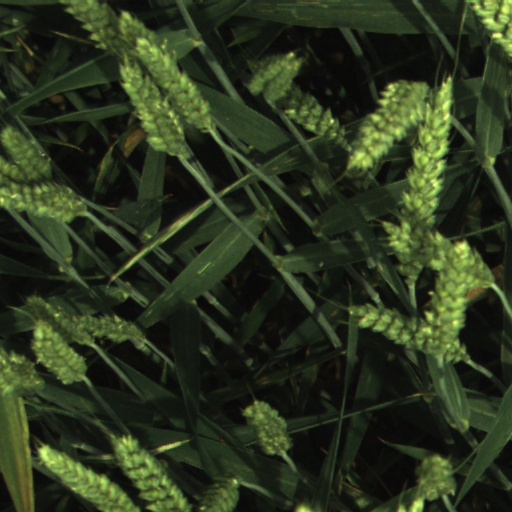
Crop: wheat